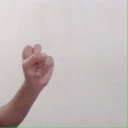
अक्षर: स